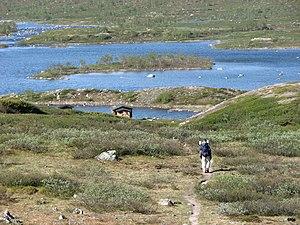
Le Nordkalottleden ou Kalottireitti est un sentier de randonnée situé au nord de la Finlande, Suède et Norvège. Il relie Kautokeino à Sulitjelma pour une longueur totale de 800 km soient.